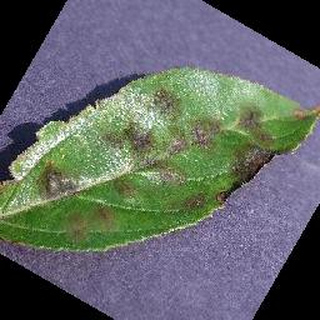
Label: apple_apple_scab